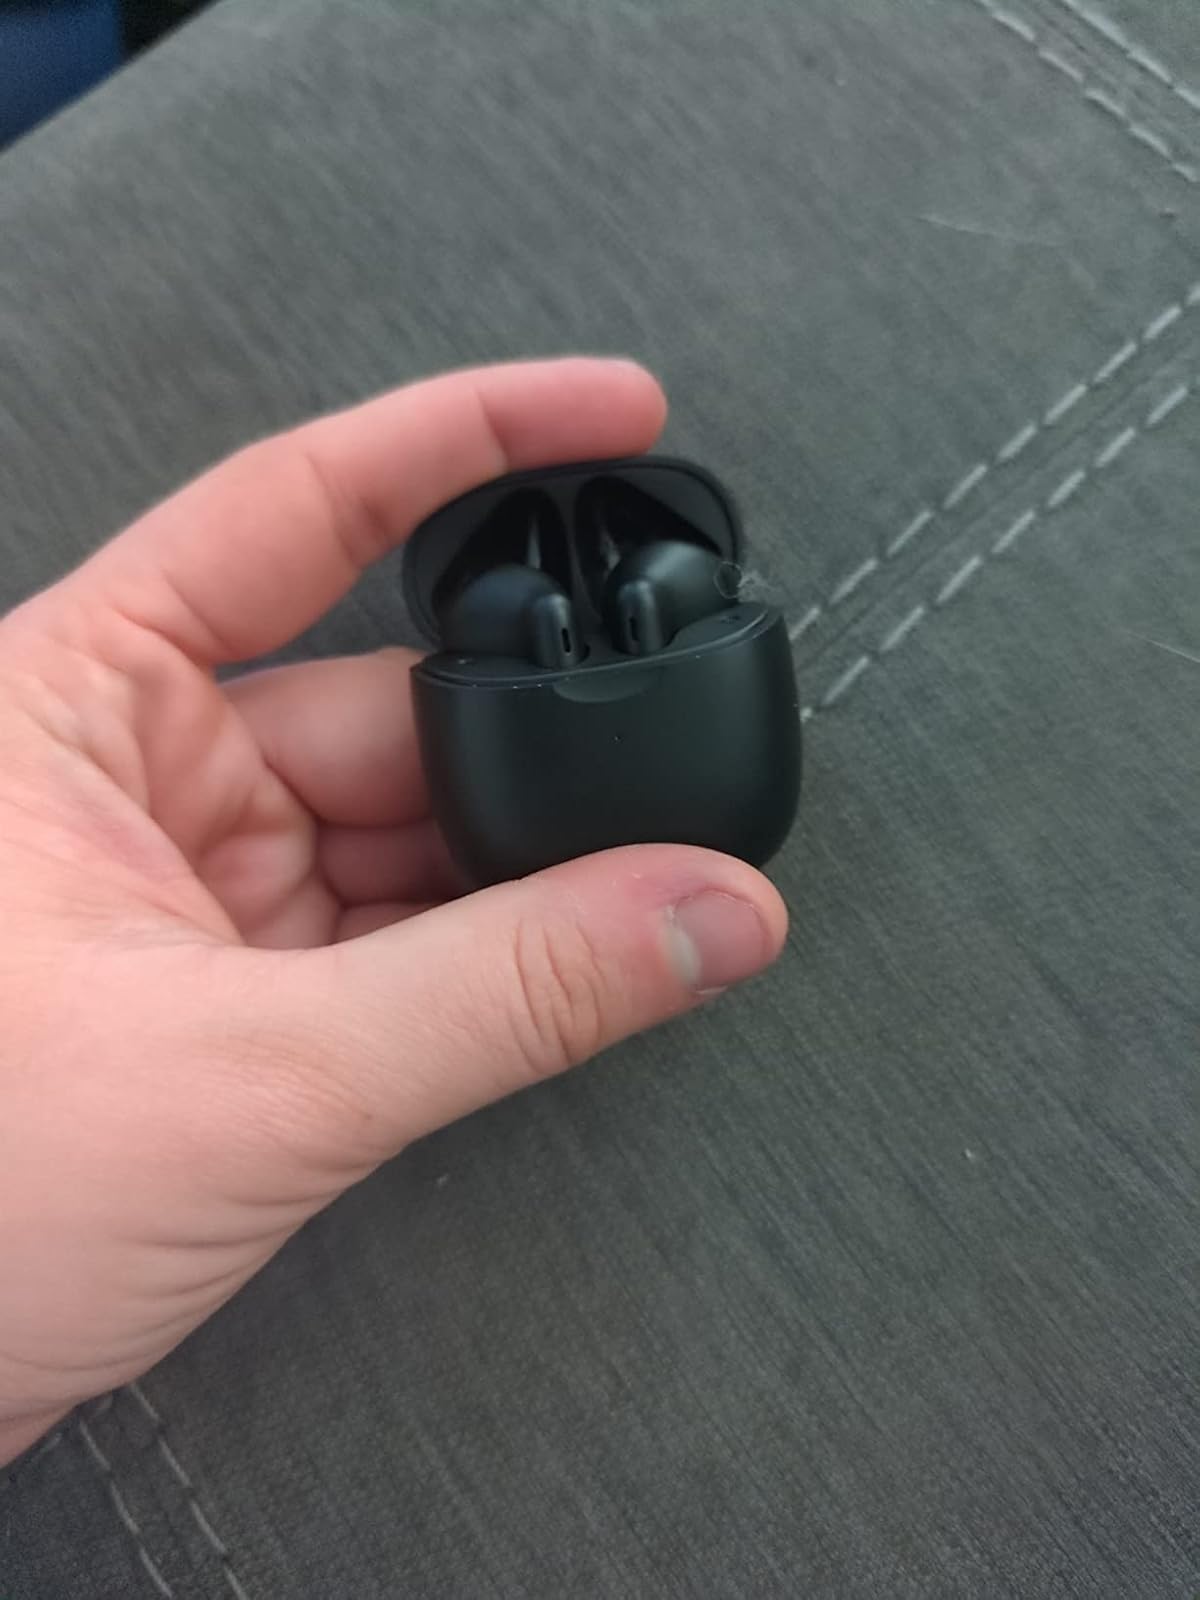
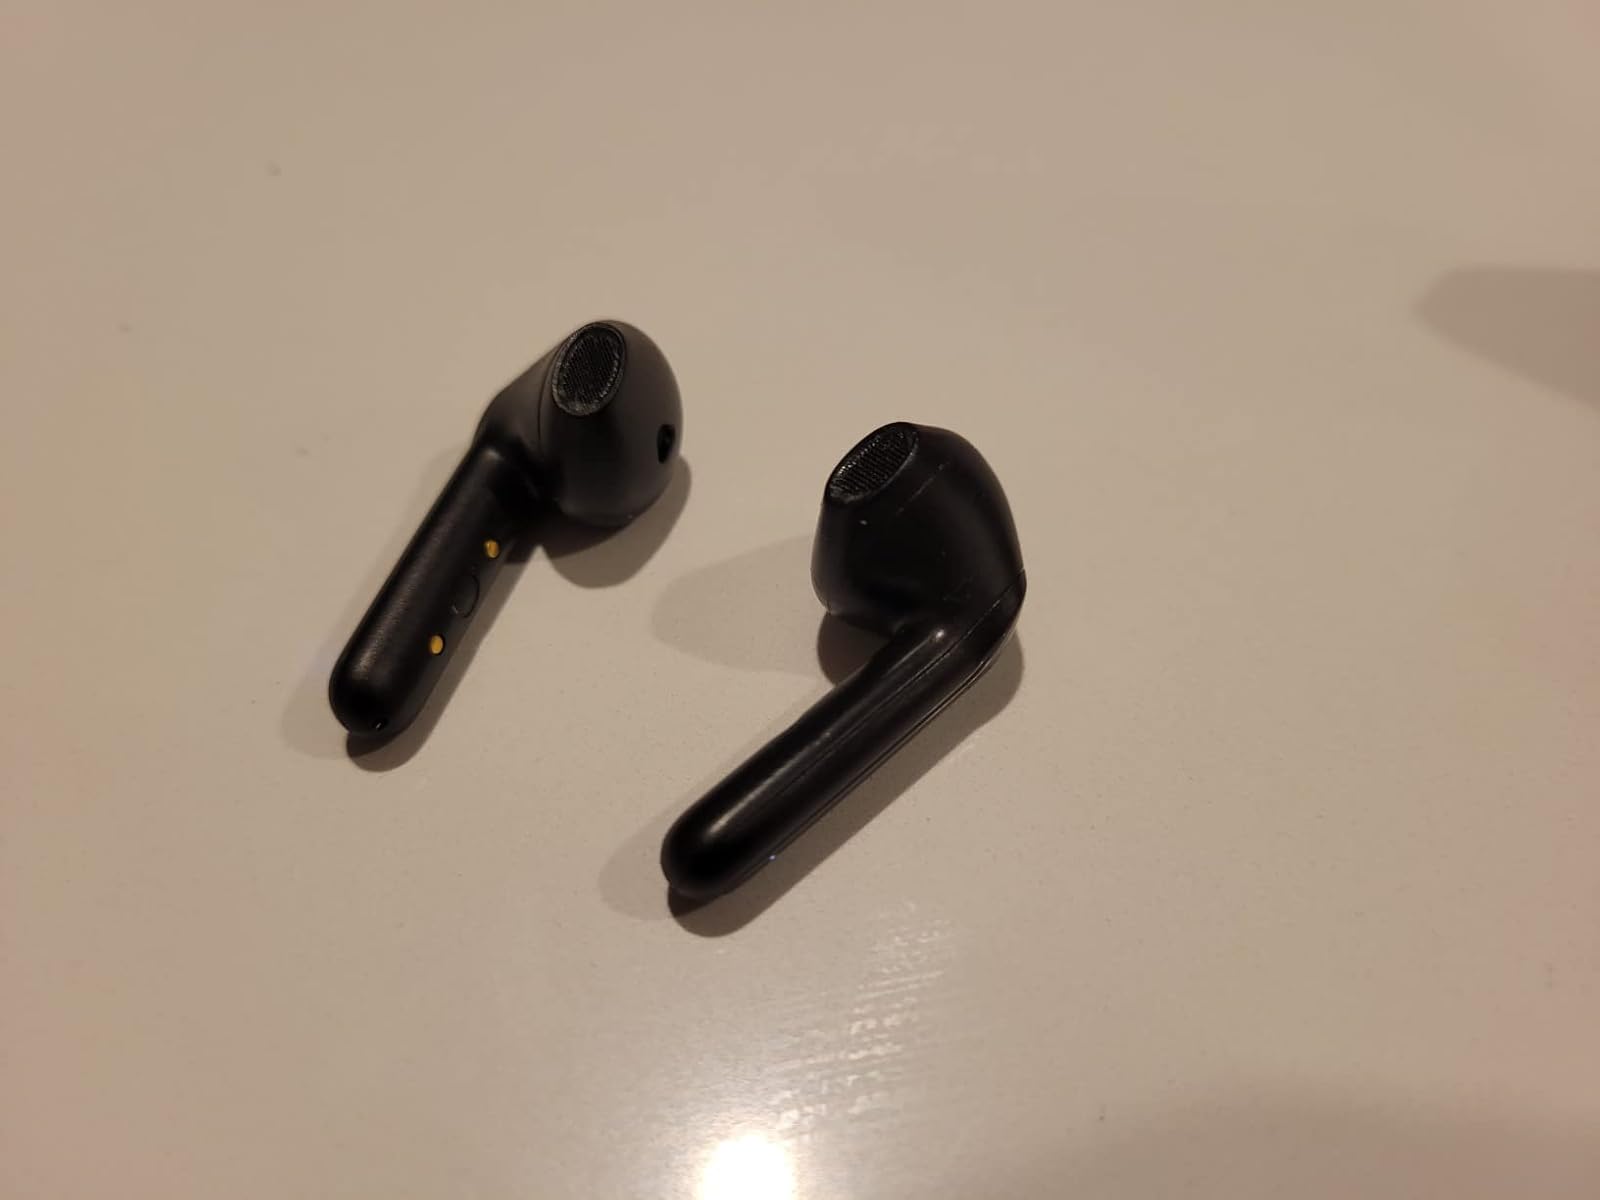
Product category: earbuds
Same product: no